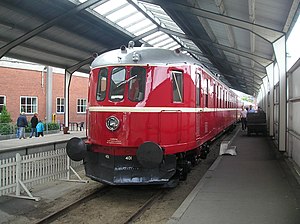
Litra MS
MS 401 på Danmarks Jernbanemuseum i Odense i 2010
Litra MS, hvis fulde oprangering lyder MS-AA-MS, er et trevogns togsæt og var den første type lyntog hos DSB.